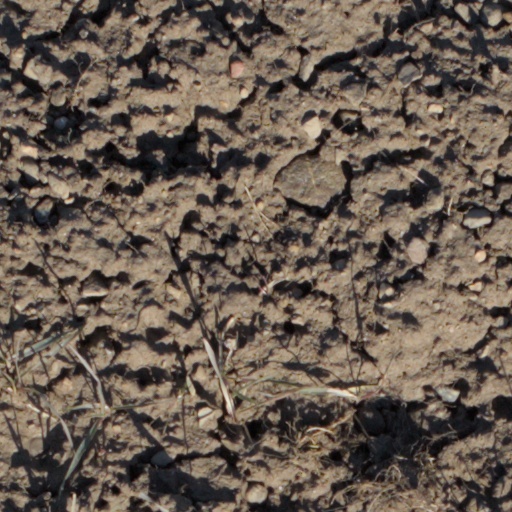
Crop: wheat